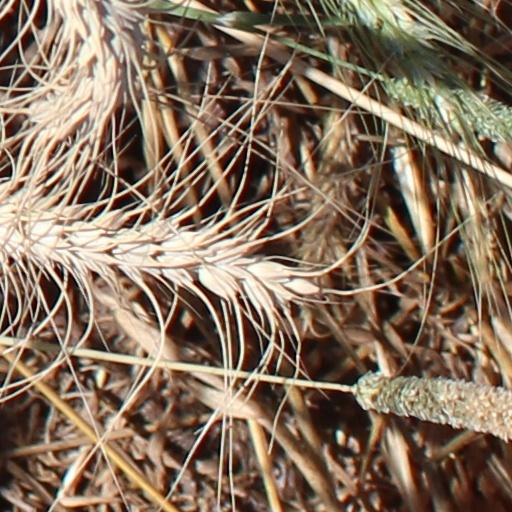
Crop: wheat